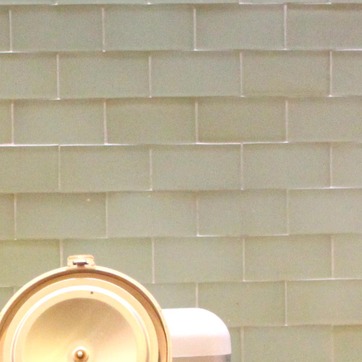
Material: tile